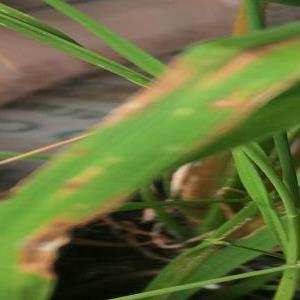
Disease: Blast